Río Piedras Bridge

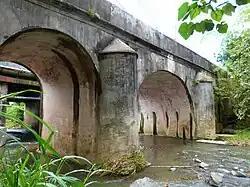
Rio Piedras Bridge in 2017.

The Río Piedras Bridge (Spanish: "Puente de Río Piedras") or Piedras River Bridge ("Puente del Río Piedras"), also designated as Bridge #3, is a historic 19th-century barrel vault bridge located in the former town of Río Piedras, today part of the city of San Juan, Puerto Rico, that spans across the Piedras River. The bridge was built in 1853 as part of the development of the Carretera Central that linked San Juan to Ponce, making it the oldest still-existing bridge of said route. Today the bridge is still stable and usable, and it can be found near the entrance of the University of Puerto Rico Botanical Garden. It was added to the National Register of Historic Places in 1995 and on the Puerto Rico Register of Historic Sites and Zones in 2000, and it is considered to be the best-preserved example of a Spanish masonry arch bridge anywhere in Puerto Rico and the United States.